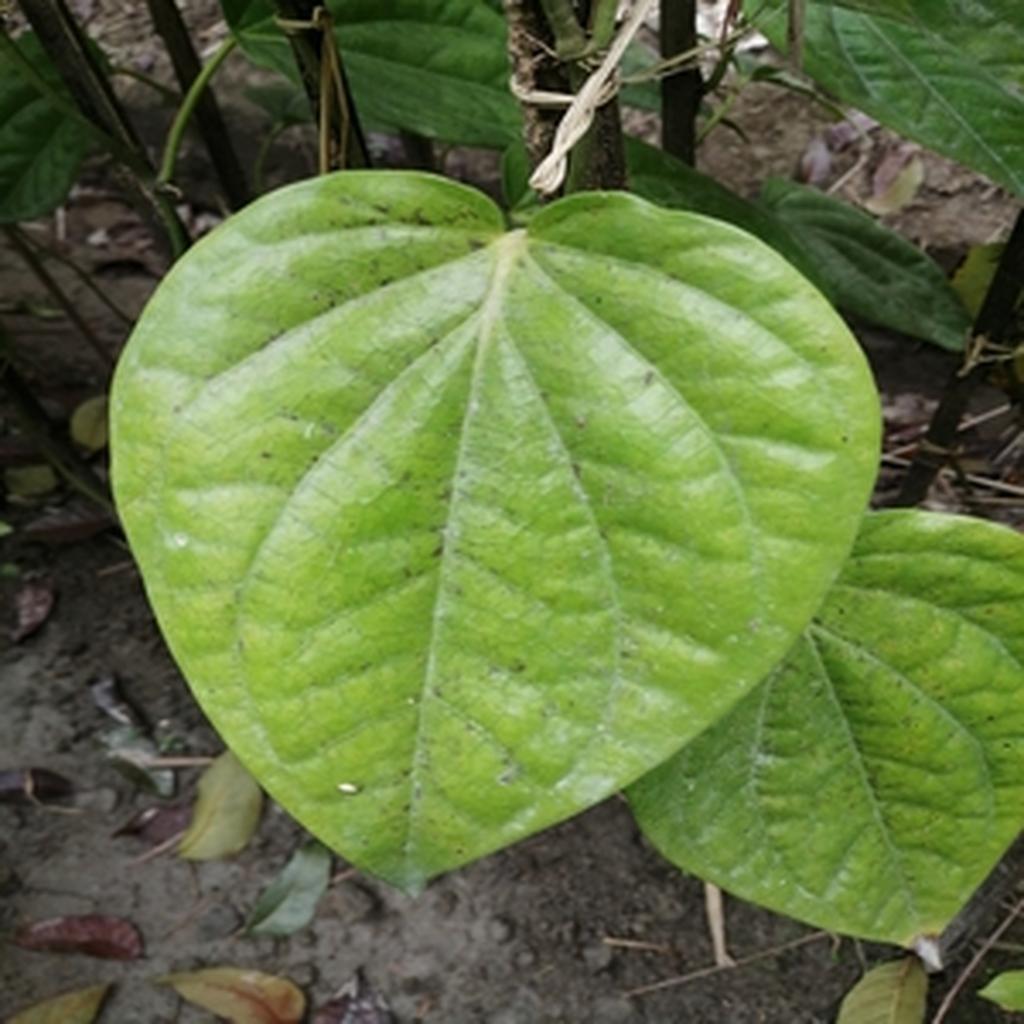
Label: Leaf_Spot